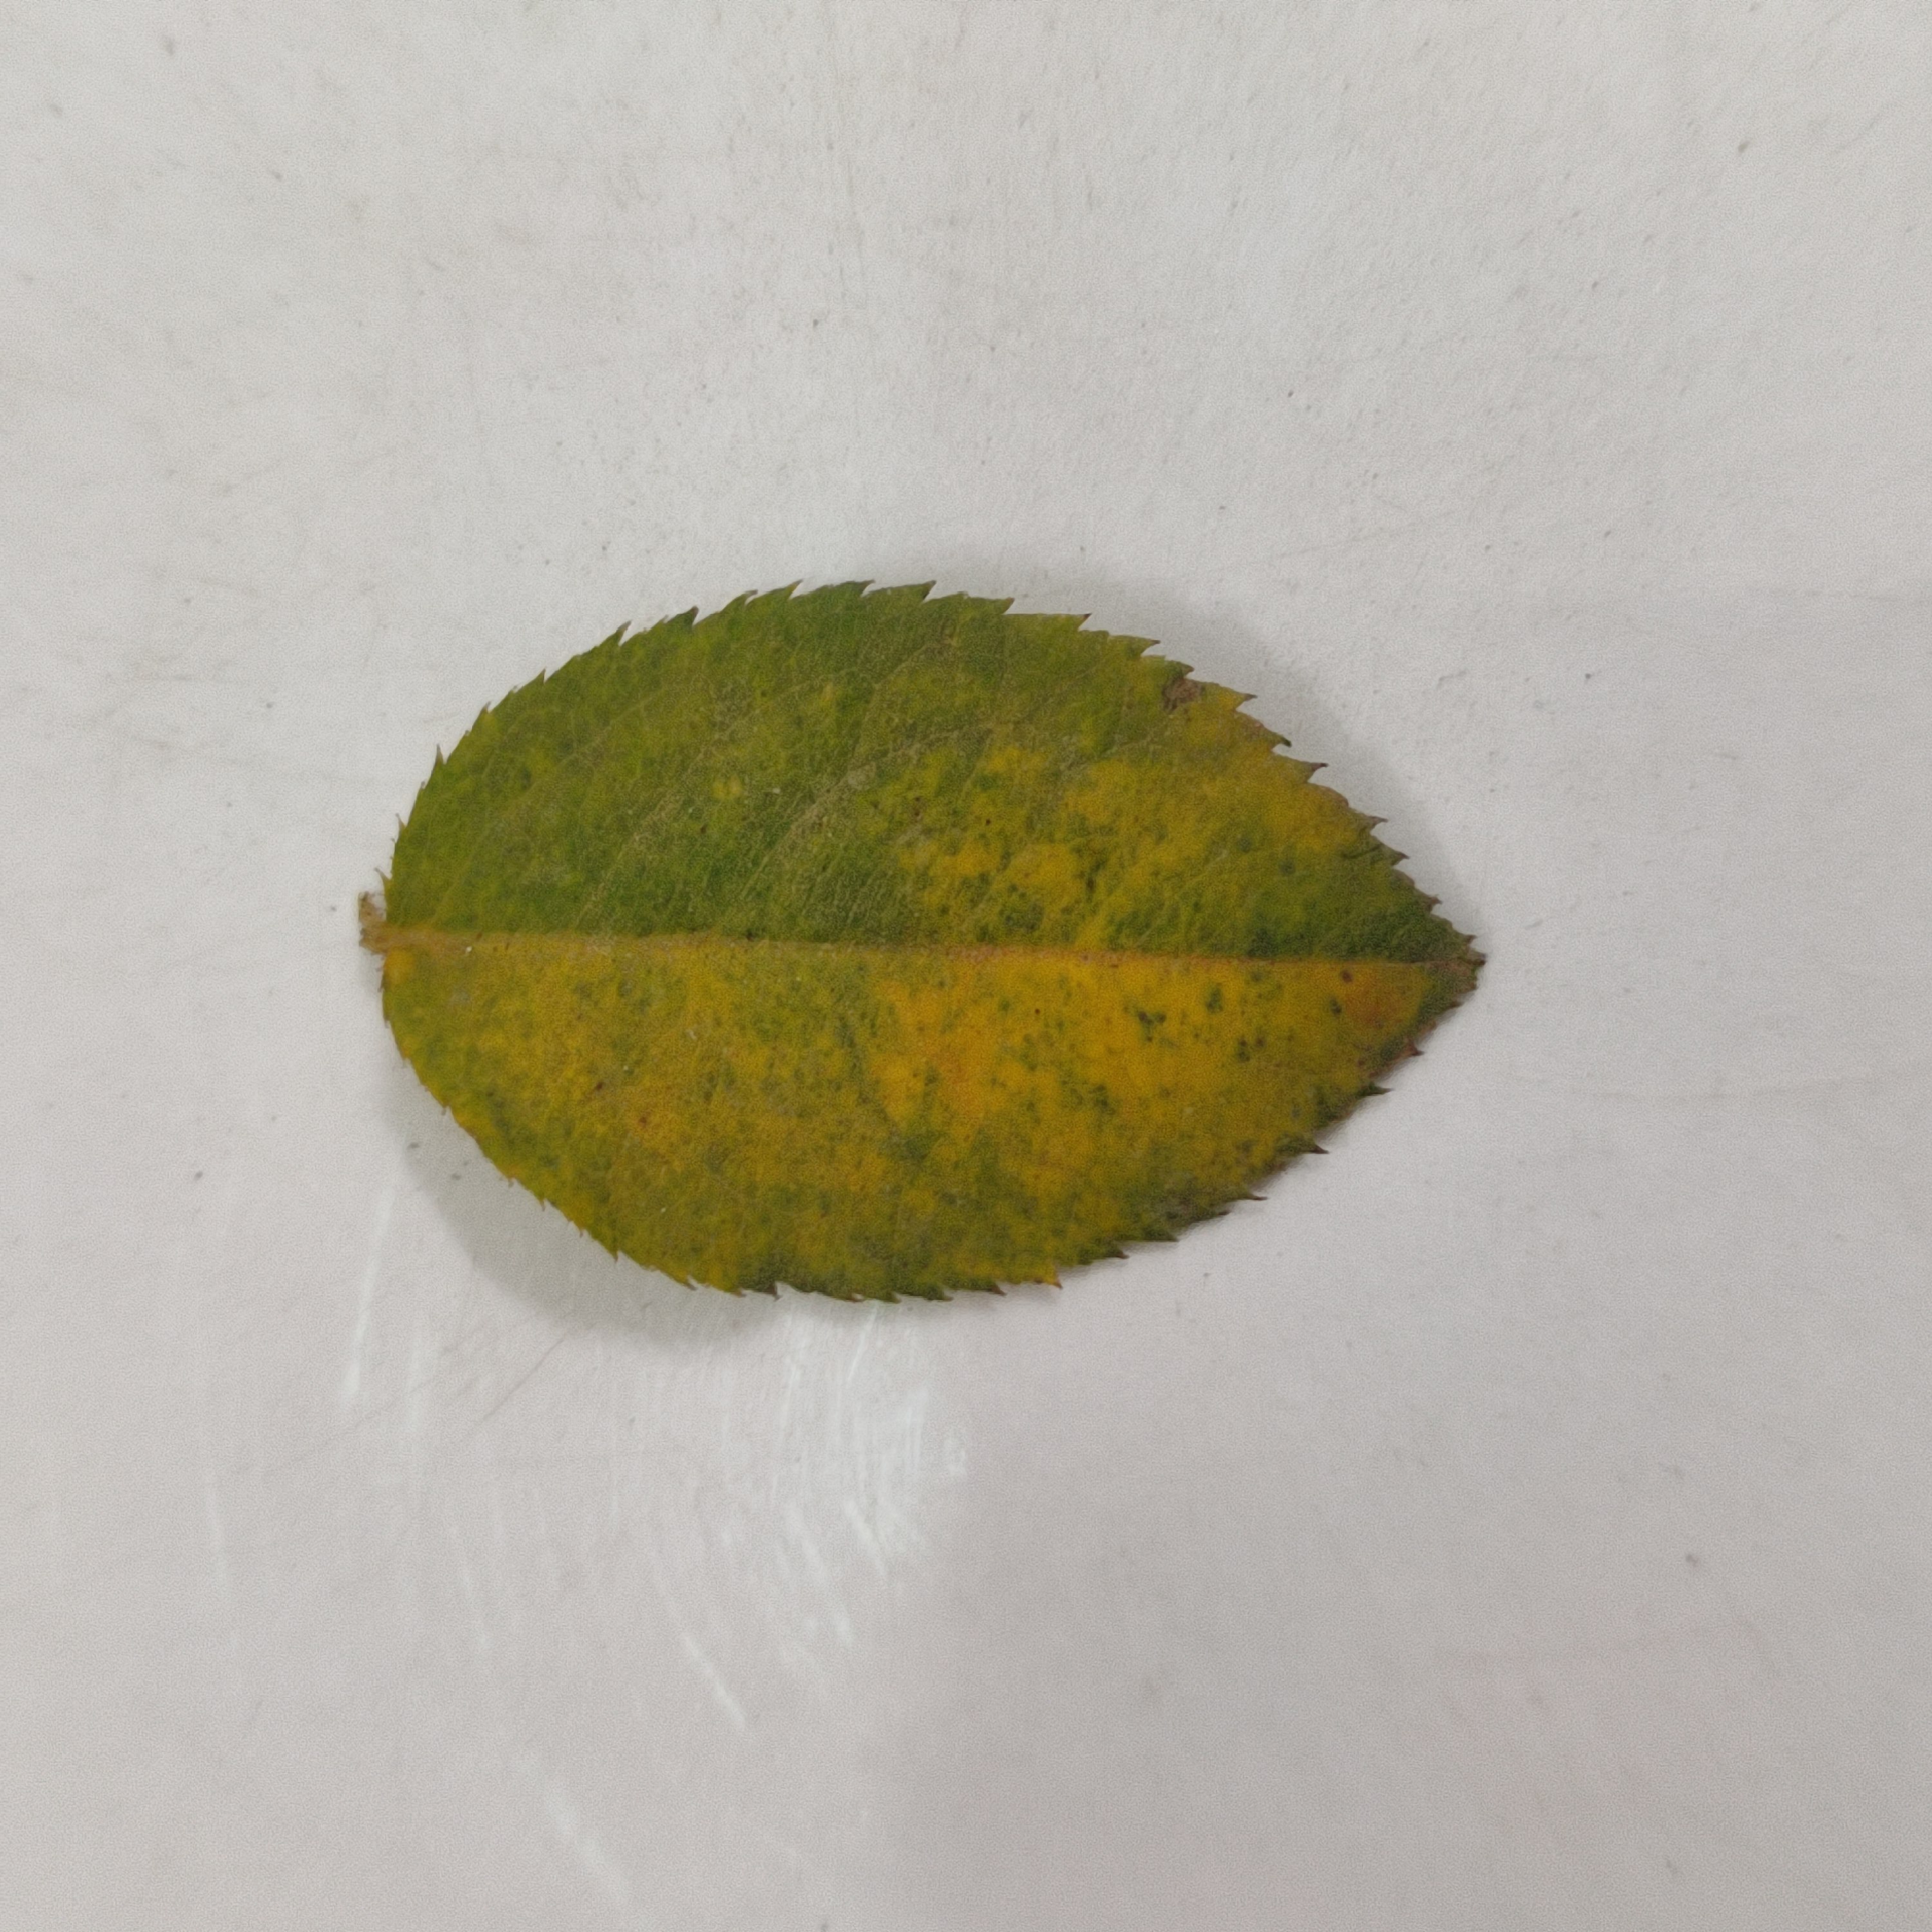
Label: Yellow Mosaic Virus